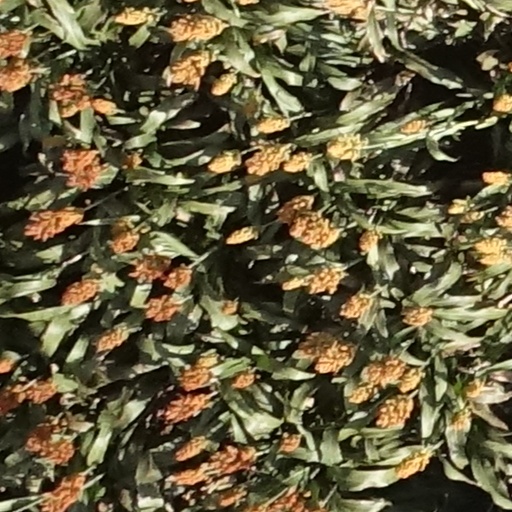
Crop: sorghum